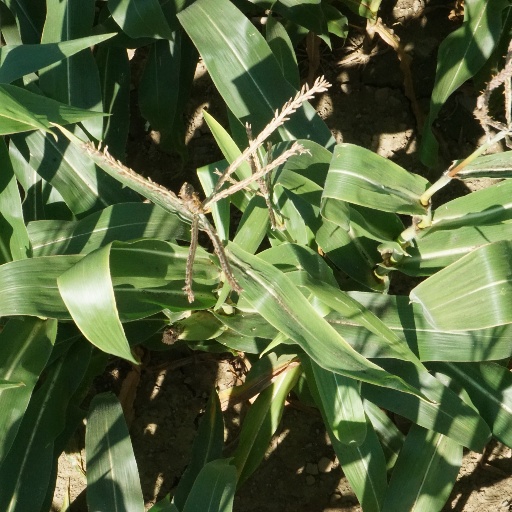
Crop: maize; corn